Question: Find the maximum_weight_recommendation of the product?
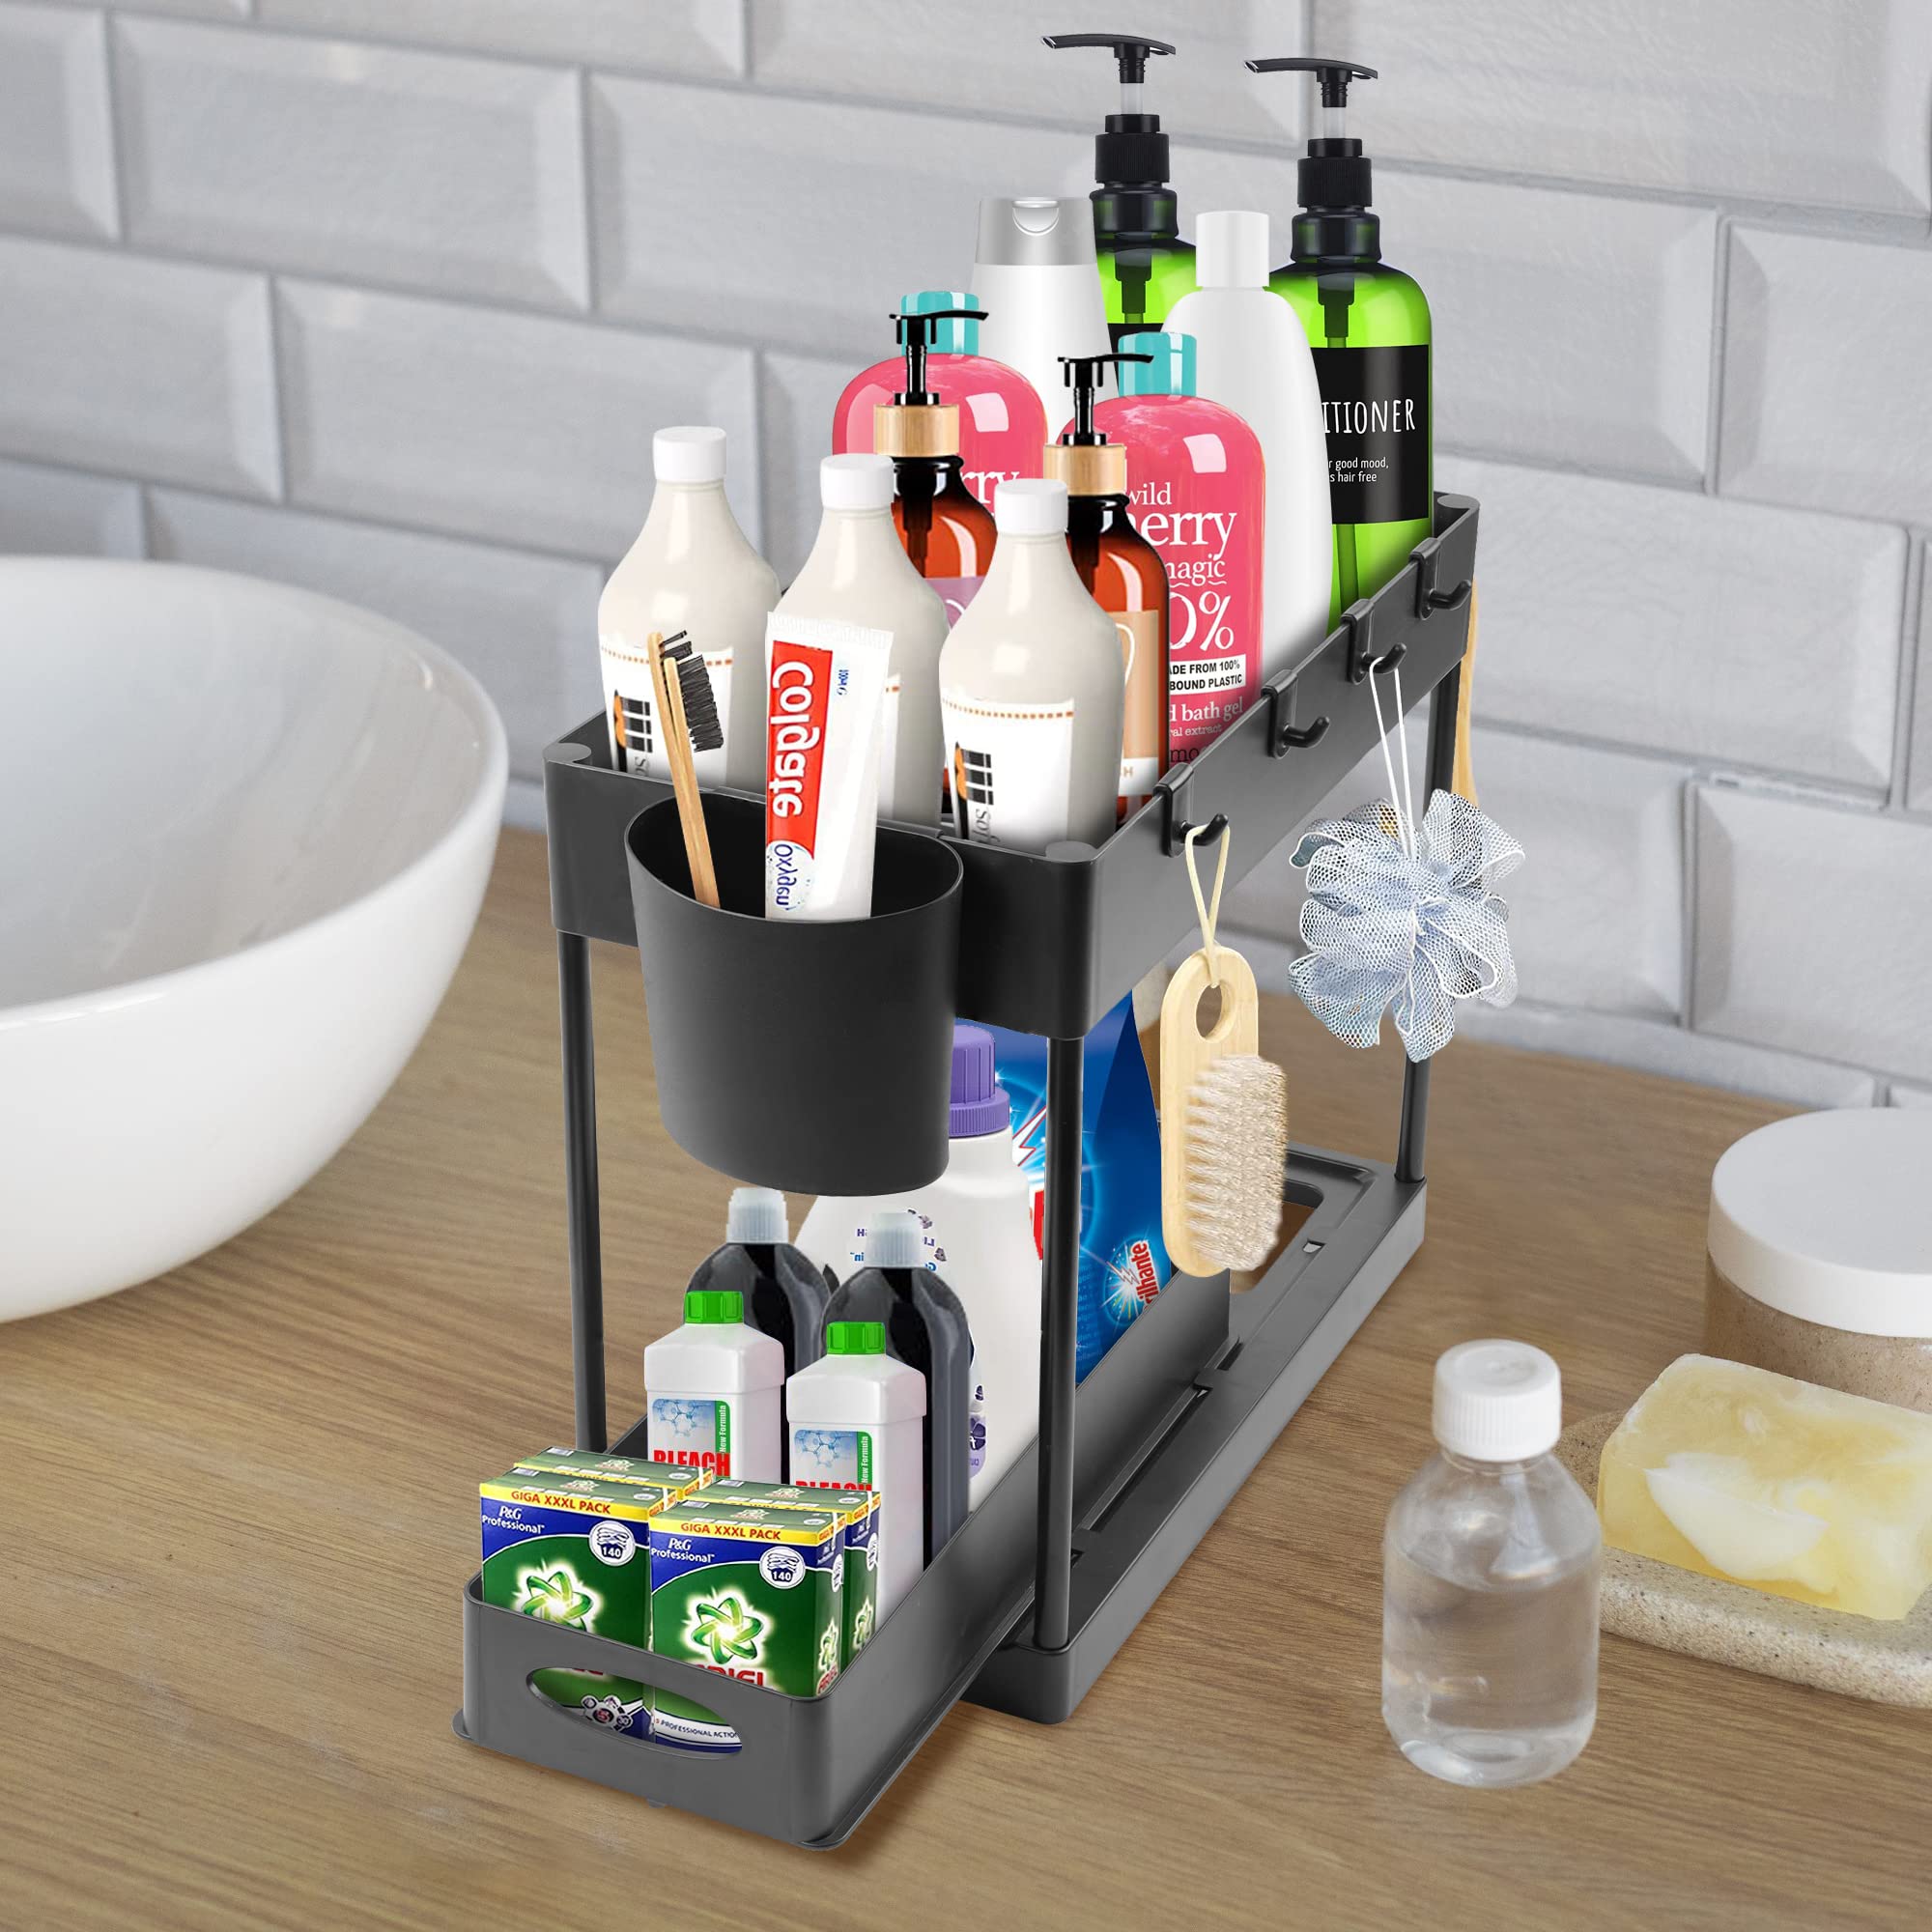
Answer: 100.0 pound